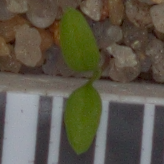
Label: common_chickweed